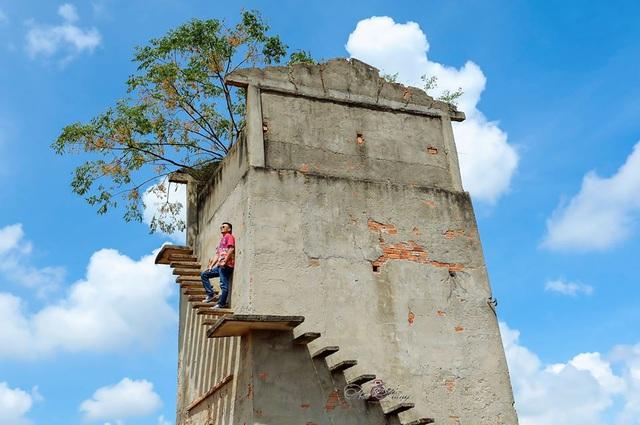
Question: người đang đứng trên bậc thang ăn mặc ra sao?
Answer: áo thun hồng và quần jean xanh